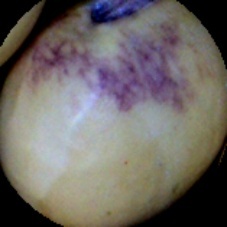
Label: Spotted